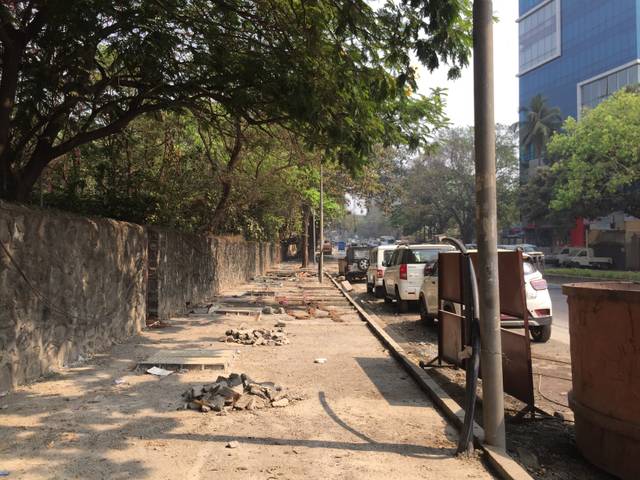
Region: India
Coordinates: 19.108, 72.924